St John Harmsworth

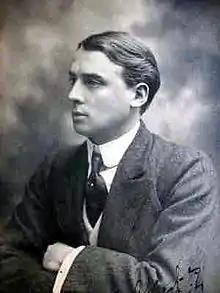

William Albert St John Harmsworth (May 19, 1876 – May 4, 1933) was an English businessman who bought and established the fledgling Perrier brand of sparkling mineral water in France, designed its distinctive bulbous green bottle, and made it a huge success in the British Empire.